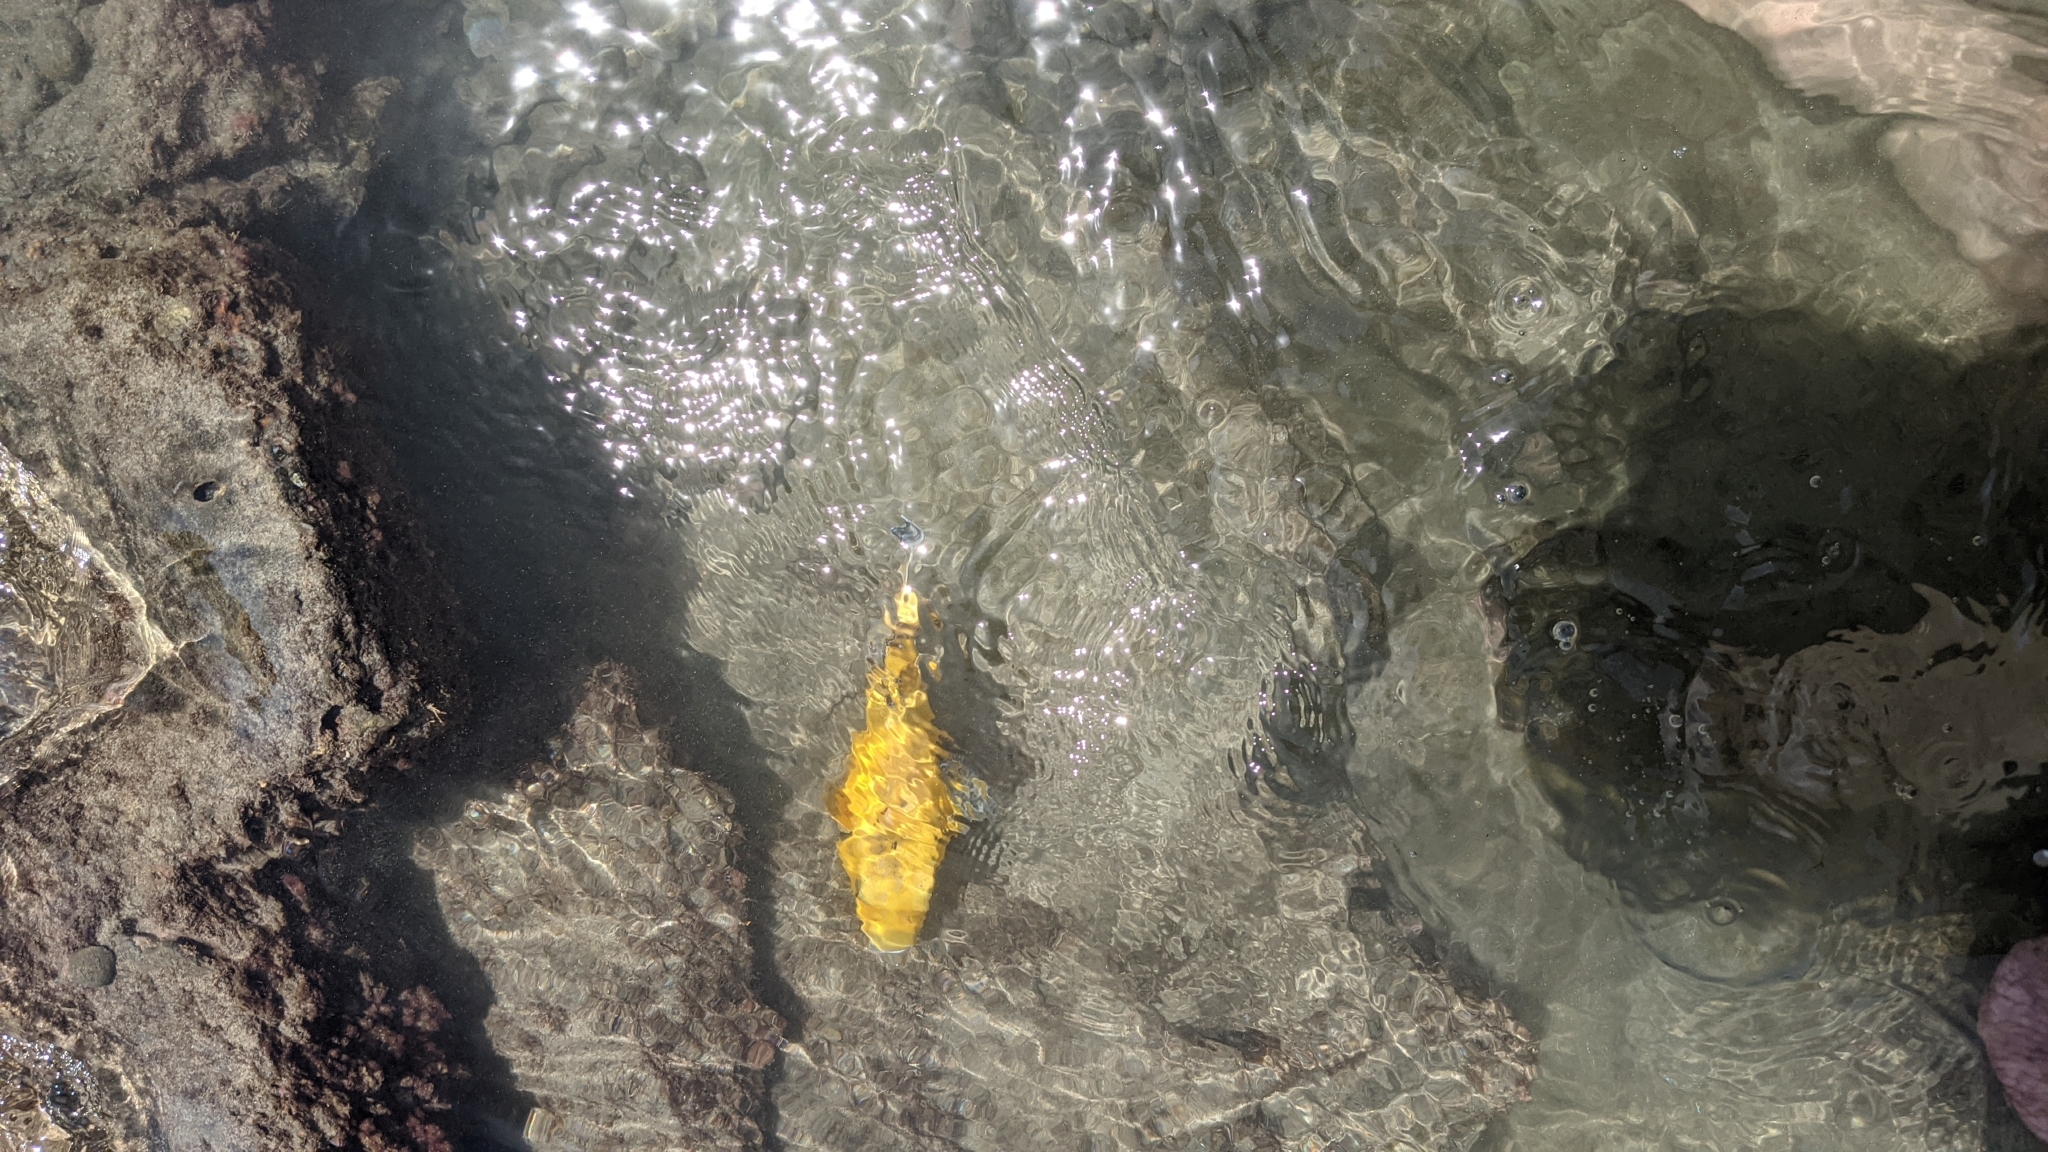
Arothron meleagris (Guineafowl Puffer)